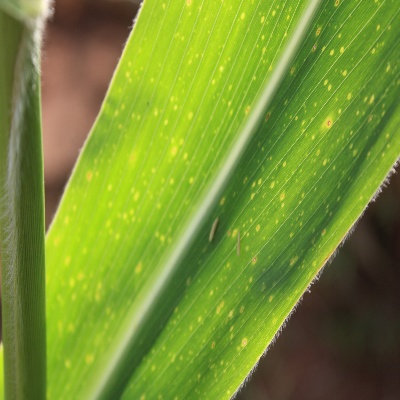
Crop: Maize
Condition: leaf spot